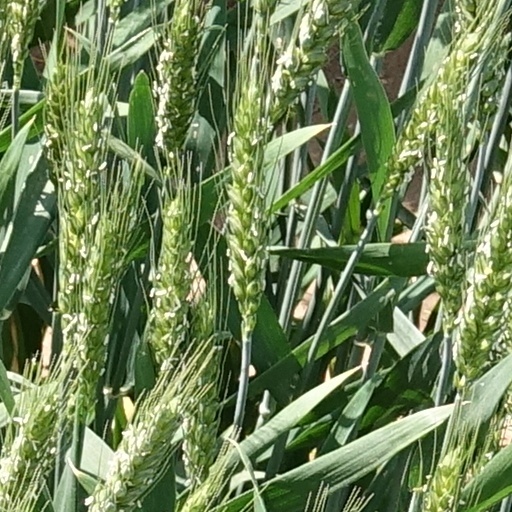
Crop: wheat